1863 Atlantic hurricane season

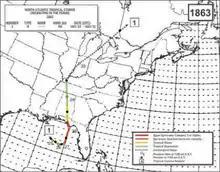
Proposed path of Hurricane "Amanda"

Meteorologists Edward N. Rappaport and José Fernández-Partagás first documented this system in 1995. Based on analysis from Michael Chenoweth and Cary Mock in 2013, a tropical system developed in the Gulf of Mexico on May 24. Named for the , a bark which it drove ashore, the tropical cyclone is estimated to have intensified into a hurricane on May 27. It moved northward and made landfall to the west of Apalachicola, Florida, on May 28. Early that day, "Amanda" observed a barometric pressure of , the lowest in association with the cyclone, and was analyzed by Chenoweth and Mock as a Category 2 hurricane with 105 mph (165 km/h) sustained winds. The storm weakened while moving inland, before accelerating ahead of a cold front and becoming an extratropical cyclone over Kentucky late on May 29. An extratropical low absorbed the remnants of the storm over Quebec on May 31. As delineated by Chenoweth and Mock, Amanda would be the earliest calendar year U.S. landfalling hurricane. However, this storm is not listed in HURDAT2.